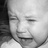
Emotion: sad